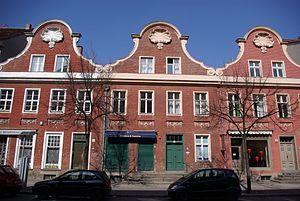
Le quartier hollandais est un site historique préindustriel du centre-ville de Potsdam, adjacent aux principales rues commerciales et sites touristiques de la ville. Son unicité réside dans le fait qu’il s’agit du plus grand ensemble architectural de style néerlandais en dehors des Pays-Bas. Jusque dans les années 2000, notamment à cause de sa lente dégradation sous le régime communiste de la RDA, il a été plusieurs fois en cours de réaménagement pour favoriser l’implantation de bureaux, de logements et de petits commerces.